Khumulwng

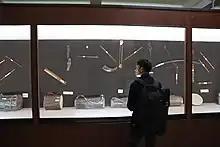
The Tiprasa Indigenous tools collection exhibition of Khumulwng Museum displays over 100 different types used in day to day life from farming to crafting.

Khumulwng Museum and Heritage Centre is a popular destination for tourist who visits the scenic town. It houses the indigenous Tiprasa culture and folk art. It also have collections of rare Tiprasa jewelleries, crafts, instruments and paintings.